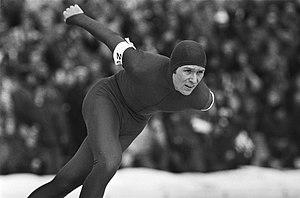
Kay Arne Stenshjemmet, né le 9 août 1953 à Lillestrøm, est un ancien patineur de vitesse norvégien.